Jean Roy (Huguenot)

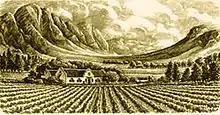
"L'Ormarins Wine Estate" at the foot of the Groot Drakenstein in Franschhoek

This property was bought in the 20th century by billionaire Anton Rupert, who in 1969 made it the foundation stone of an empire that had become the world’s second-largest luxury company behind LVMH. The current owner is his daughter, the mezzo-soprano Hanneli Koegelenberg.